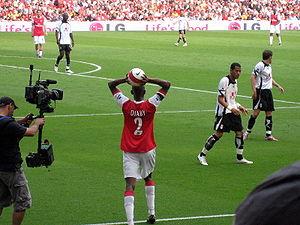
Vassiriki Abou Diaby, dit Abou Diaby, né le 11 mai 1986 à Aubervilliers, est un footballeur international français évoluant au poste de milieu de terrain entre 2004 et 2019.